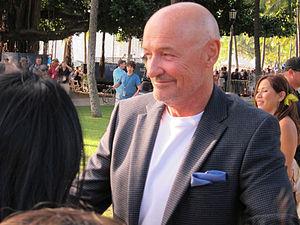
Cet article présente les épisodes de la troisième saison du feuilleton télévisé Lost : Les Disparus.
Cet article présente les épisodes de la deuxième saison du feuilleton télévisé Lost : Les Disparus.
Cet article présente les épisodes de la première saison du feuilleton télévisé Lost : Les Disparus.